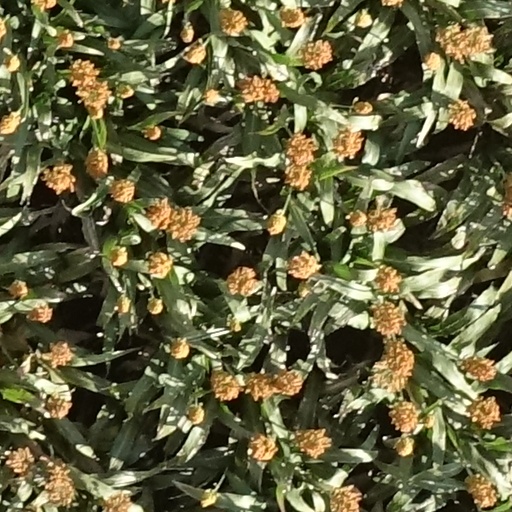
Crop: sorghum